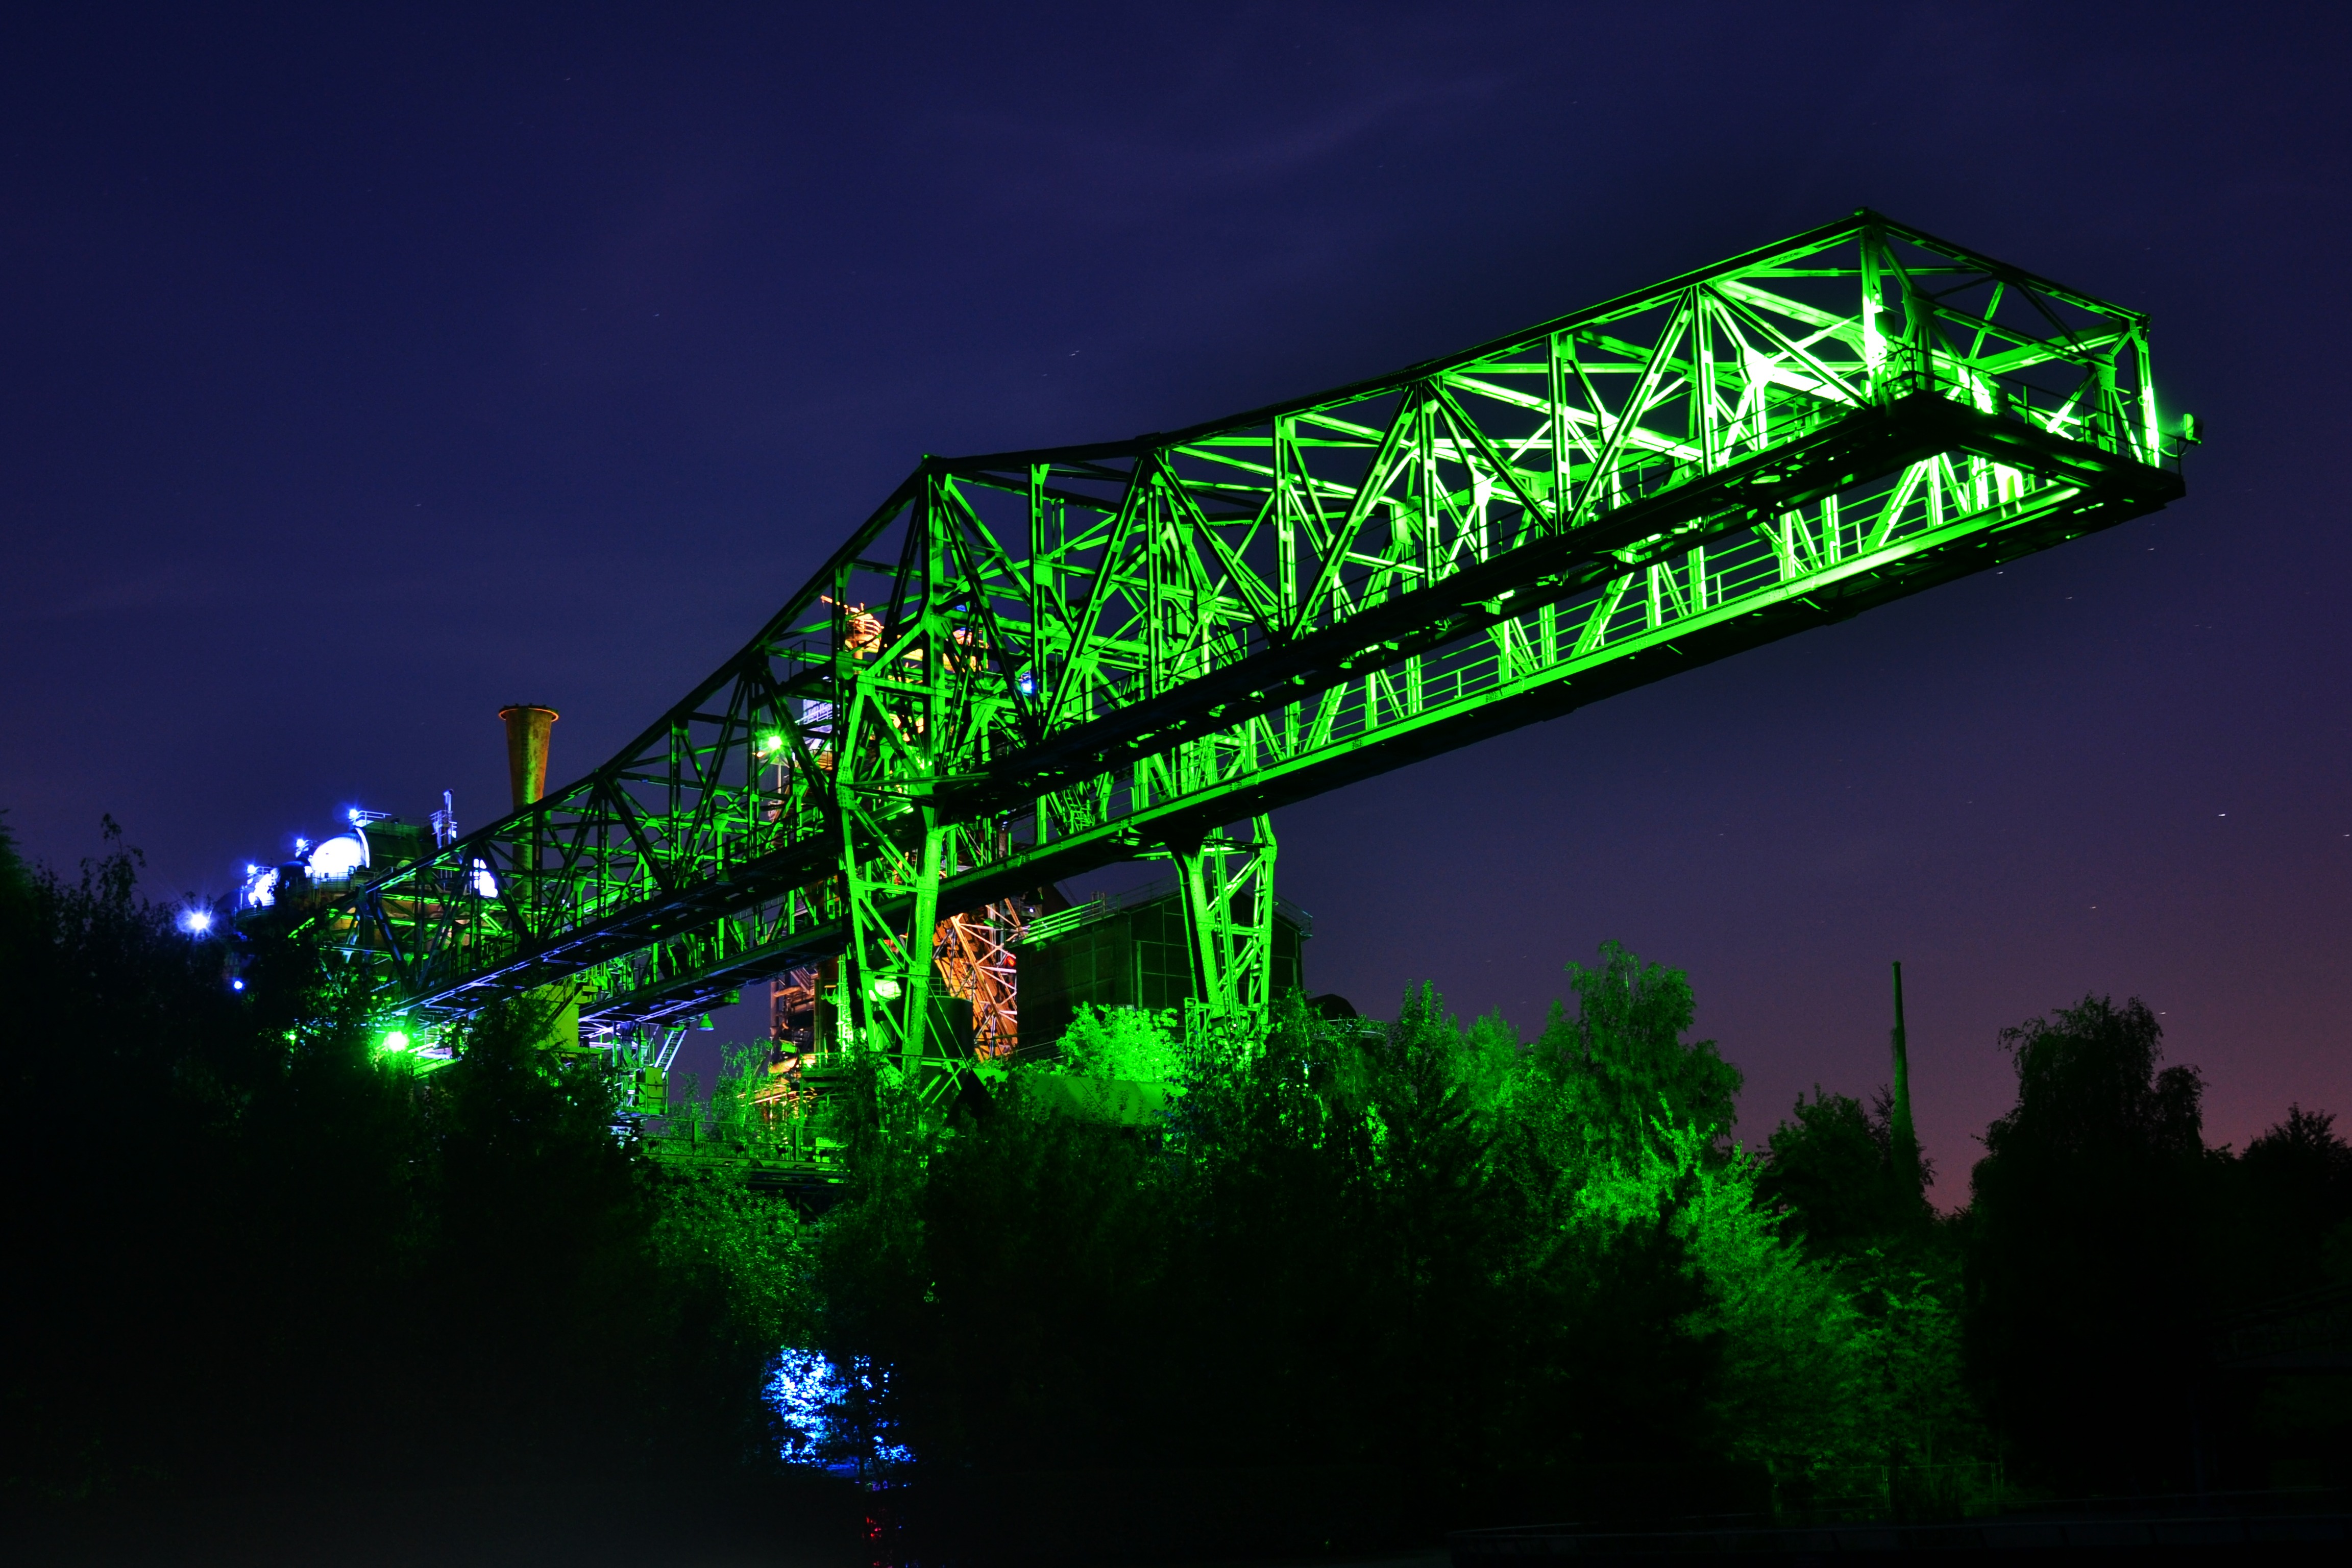
light, night, steel, line, green, metal, landmark, factory, darkness, industry, lighting, stadium, at night, lights, germany, duisburg, night photograph, long shutter, night photography, ruhr area, landscape park, north rhine westphalia, christmas lights, heavy industry, industrial park, north landscape park, lapadu, lapano